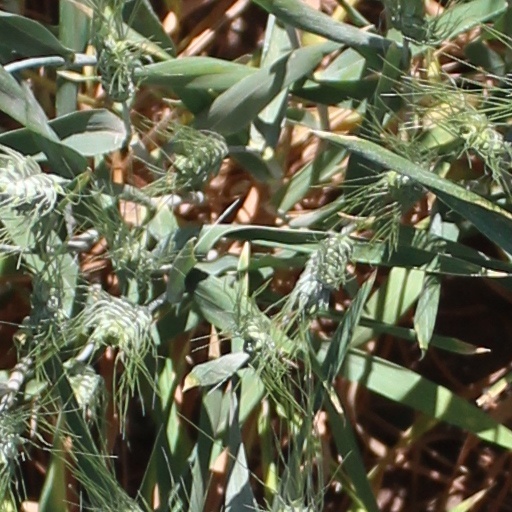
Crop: wheat